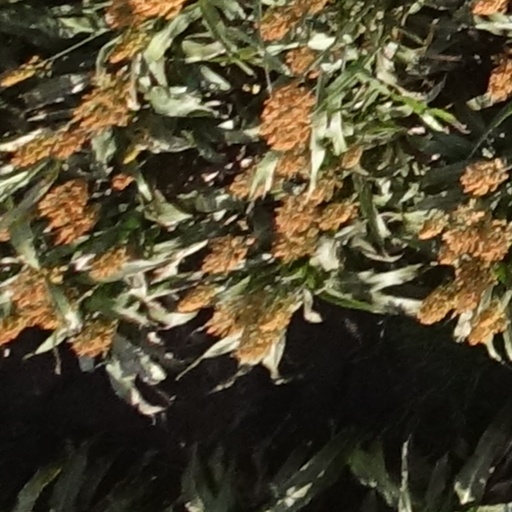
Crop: sorghum